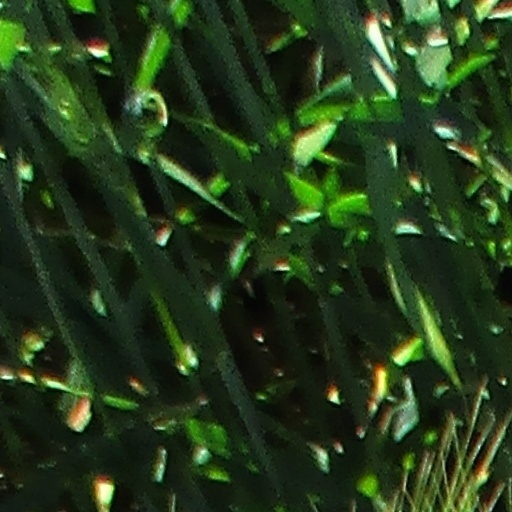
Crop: wheat